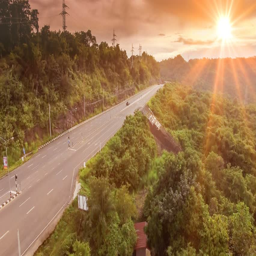
aerial views : traveling on the highways with beautiful mountains and forests